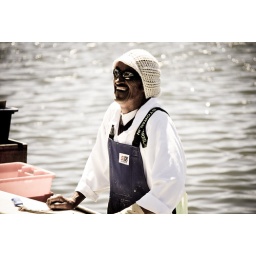
A beautiful smile from a fresh fish cutter on a boat in the harbour of Wellington, North Island (New Zeland)a